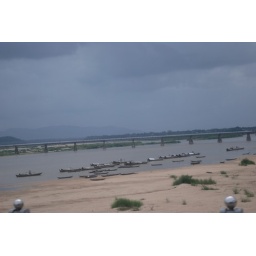
Tra Khuc bridge over of the Tra Khuc river